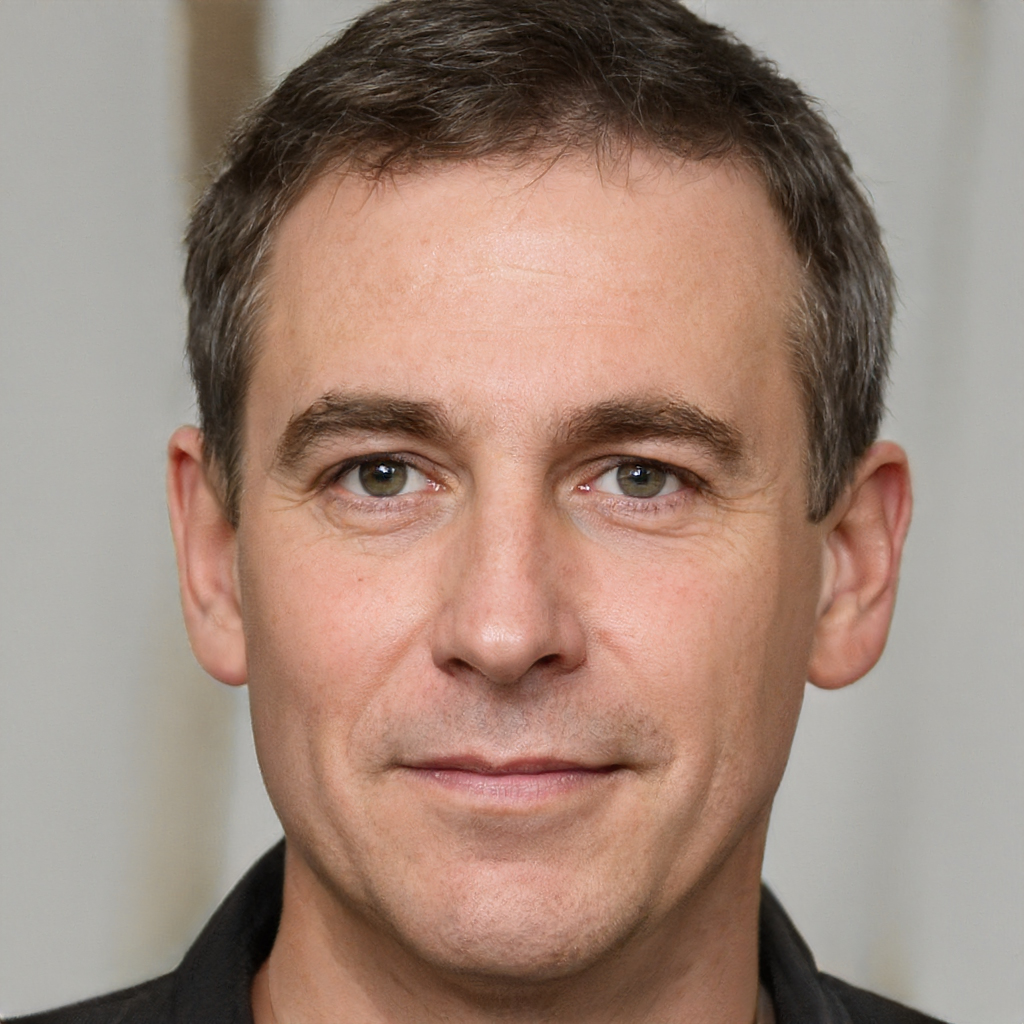
Label: Colored